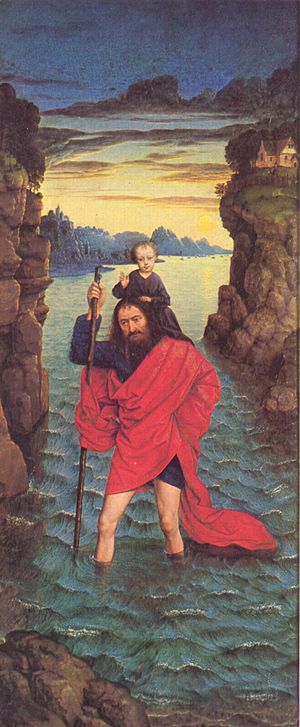
Christoffer
Dierick Bouts: Den hellige Christoffer, 1467-1468
"Christoffer er et drengenavn, der stammer fra det græske ""Christophoros"", som ifølge legenden var en hellig mand, der bar Jesus gennem en flod. Navnet findes i en del forskellige varianter: